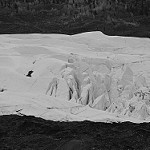
Label: B & W